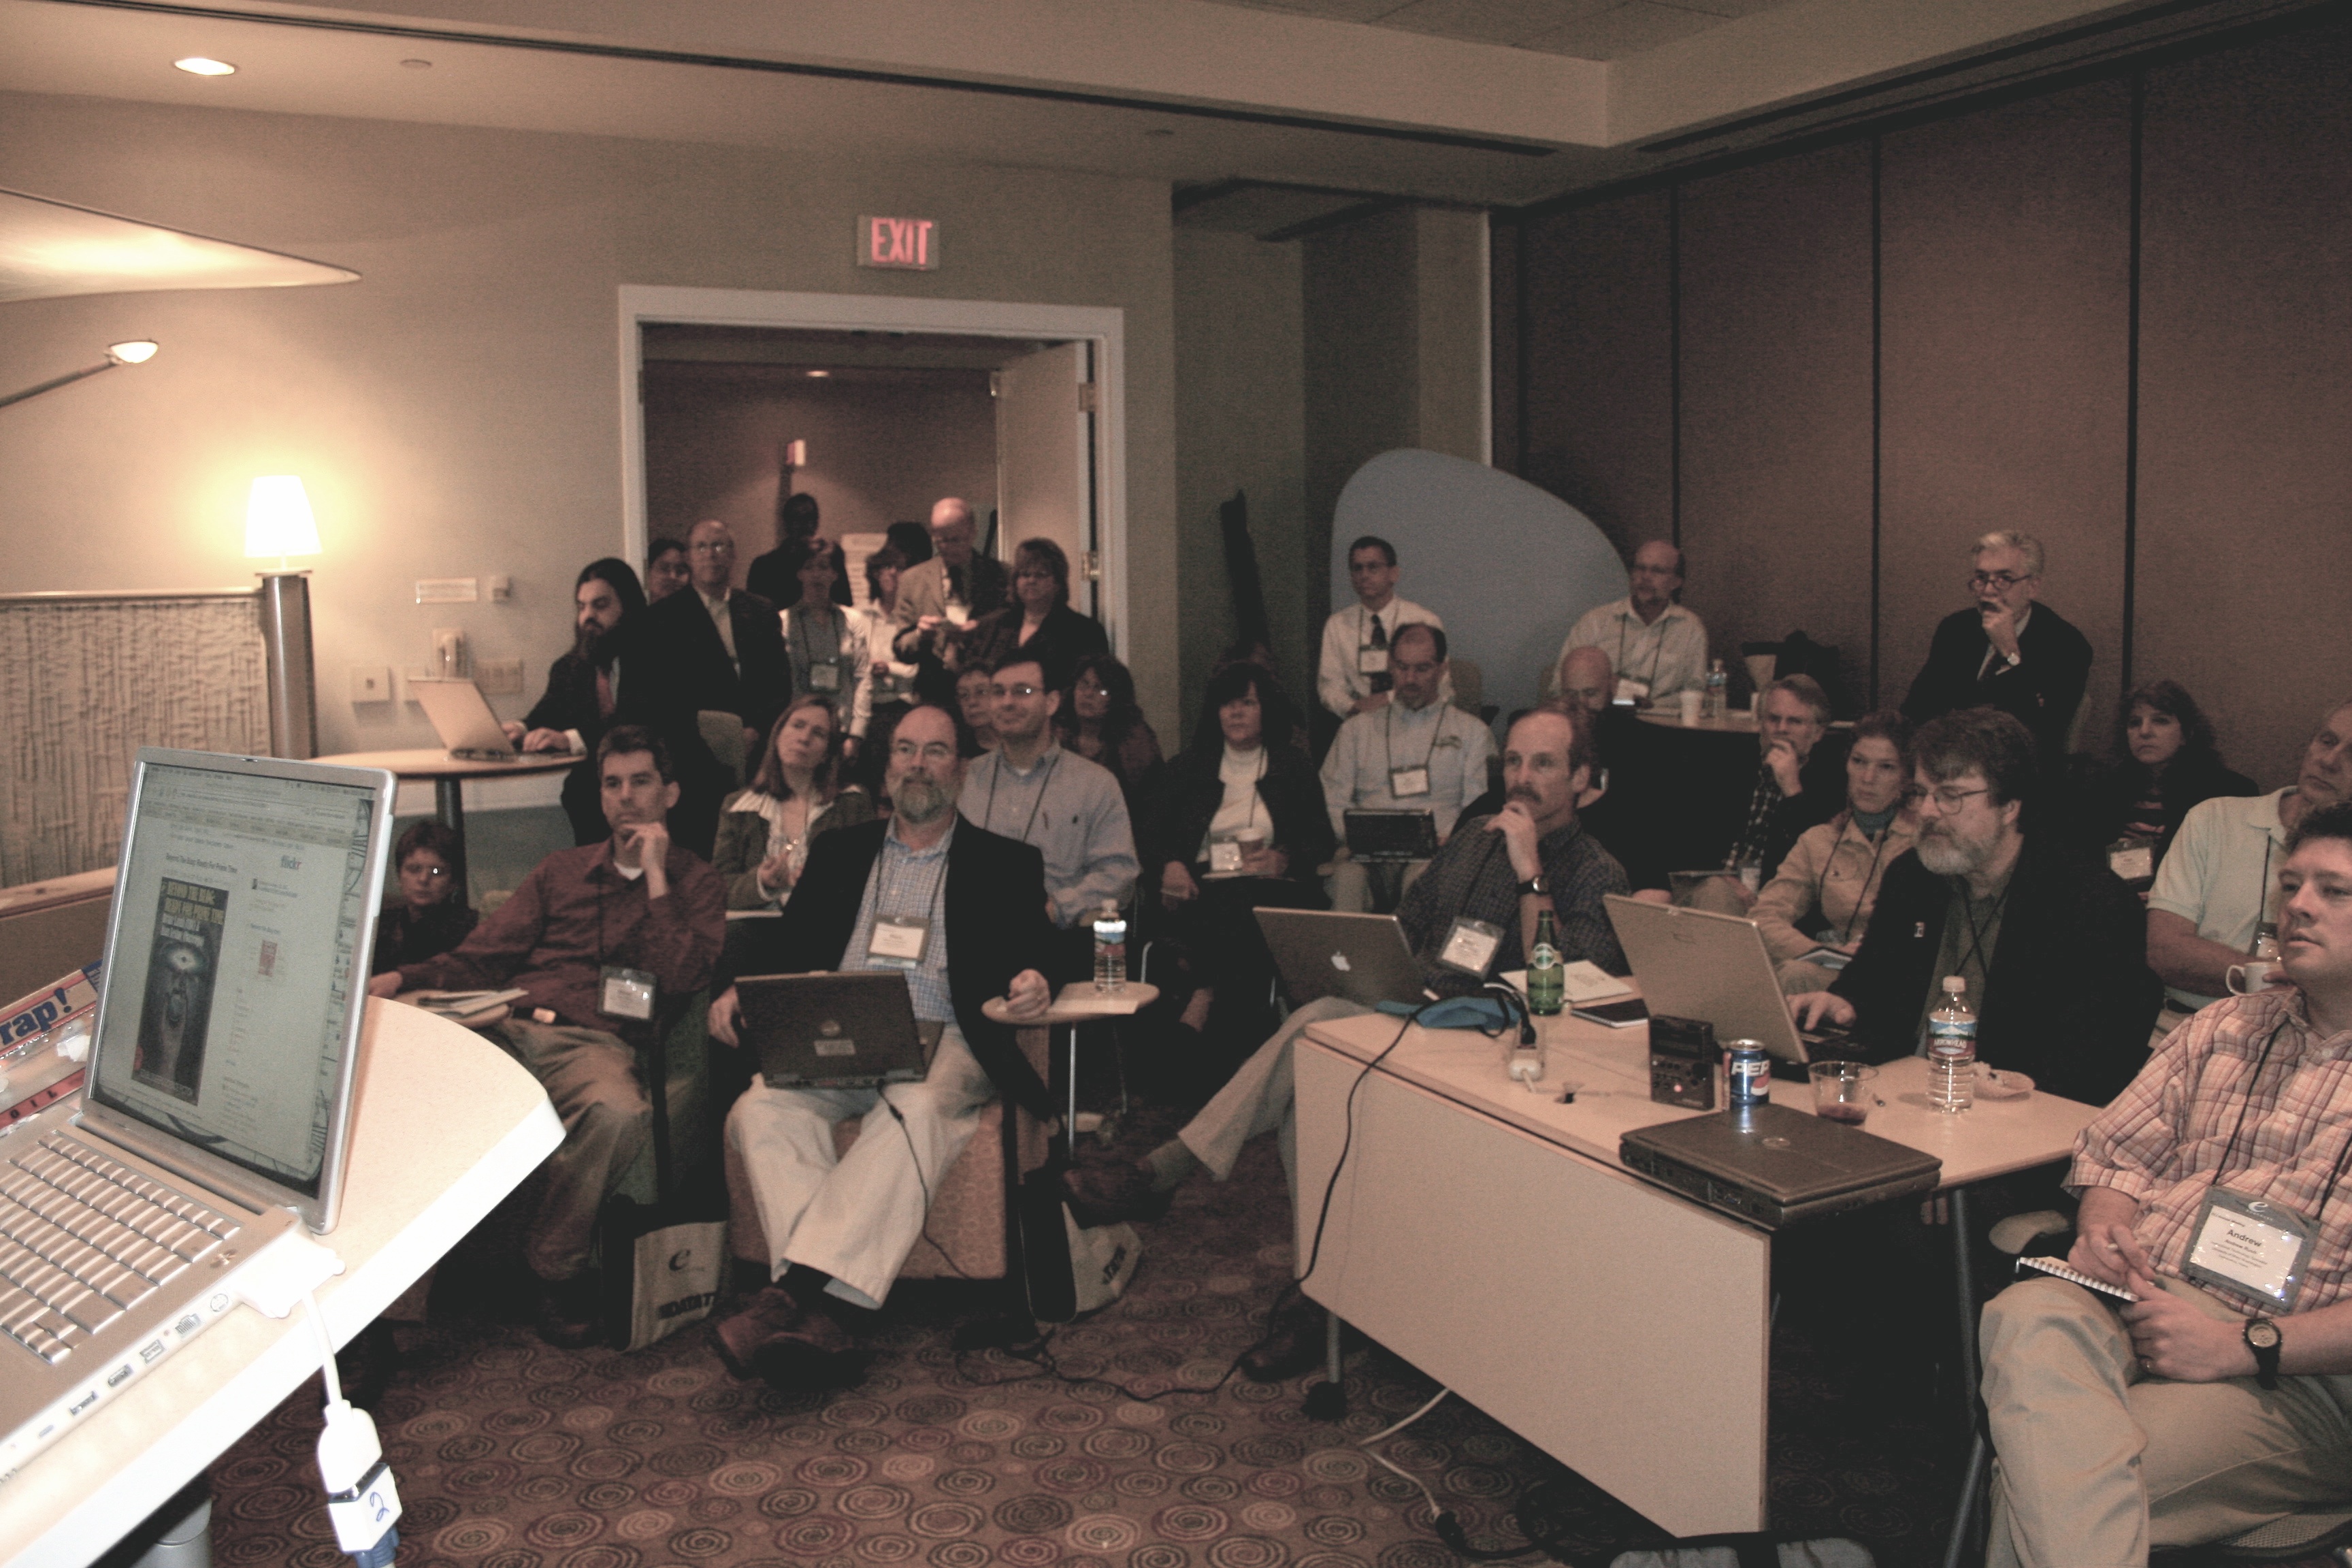
eli06, academic conference